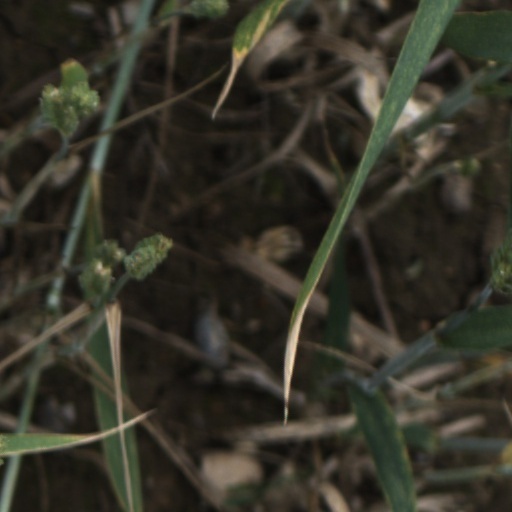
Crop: wheat